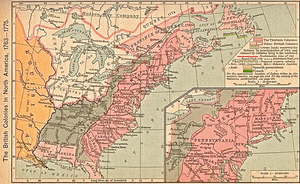
L’Empire britannique ou Empire colonial britannique était un ensemble territorial composé des dominions, colonies, protectorats, mandats et autres territoires gouvernés ou administrés par le Royaume-Uni. Il trouve son origine dans les comptoirs commerciaux puis les colonies outre-mer établis très progressivement par l'Angleterre, à partir de la fin du XVIᵉ siècle. Elle était la première puissance mondiale à son apogée en 1922, avec un quart de la population mondiale, soit environ 400 millions d'habitants et s'étendait sur 29,8 millions de km². En conséquence, son héritage dans les domaines de la politique, du droit, de la linguistique et de la culture n'est pas sans conséquence.
Les Treize colonies sont les colonies de l'Empire britannique en Amérique du Nord qui donnèrent naissance aux États-Unis d'Amérique. C'est ainsi que le royaume de Grande-Bretagne, notamment, les désigna avant la signature du traité de Paris de 1783 où elles sortirent du champ de sa souveraineté. Elles sont situées sur la côte Est de l'Amérique du Nord, entre la Nouvelle-Écosse et la Floride et entre l'Atlantique et les Appalaches. Des colonies britanniques d'Amérique du Nord sont restées loyales à la Couronne.
Cet article traite des événements qui se sont produits durant l'année 1763 au Québec.